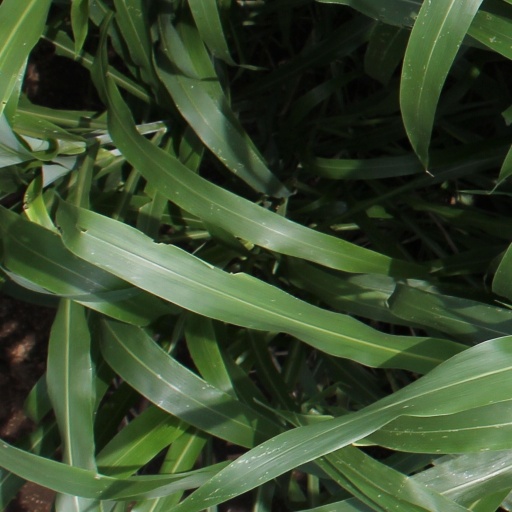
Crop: sorghum